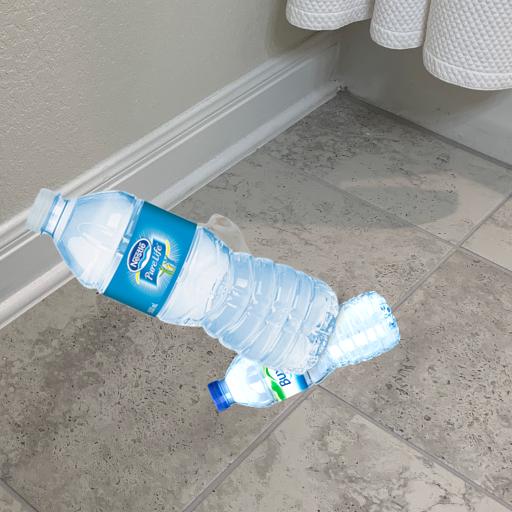
Label: bottles